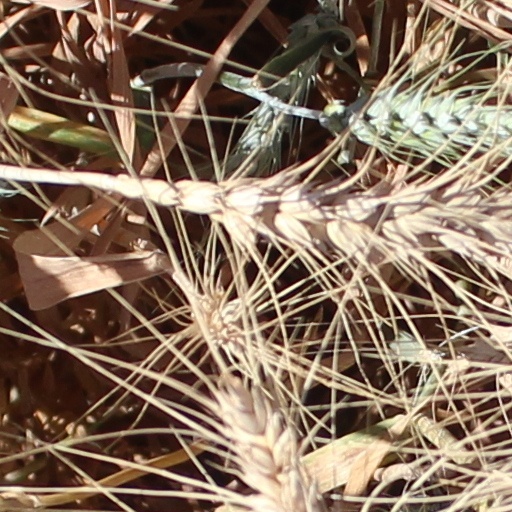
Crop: wheat